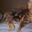
Label: cat